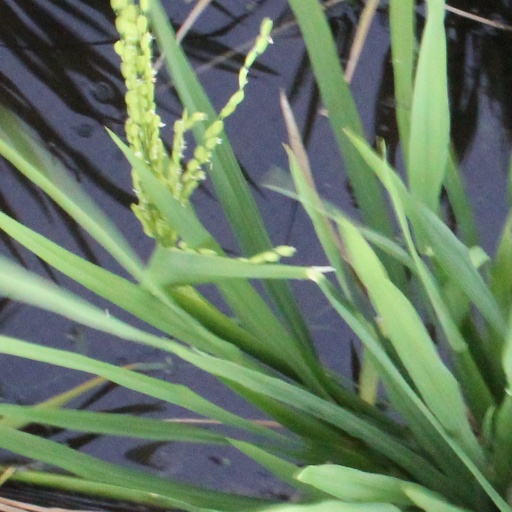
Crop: rice